Tristen Chernove

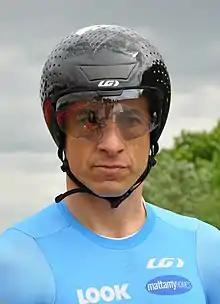
Chernove in 2016

Chernove was born on May 22, 1975. He graduated from Max Cameron High School in Powell River, British Columbia. Chernove was diagnosed with Charcot–Marie–Tooth disease in 2009, which he inherited from his mother. After the diagnosis, Chernove switched from competitive paddling to cycling.